Too Far to Go

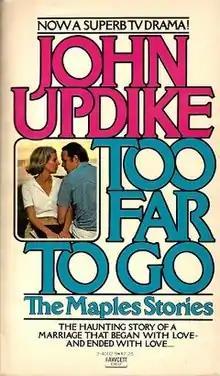
First edition

Too Far to Go: The Maples Stories is a collection of 17 works of short fiction by John Updike. The stories first appeared in The New Yorker and were included in the volume published by Fawcett Publications in 1979